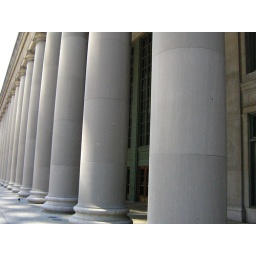
Columns line part of a street and building in downtown Chicago.